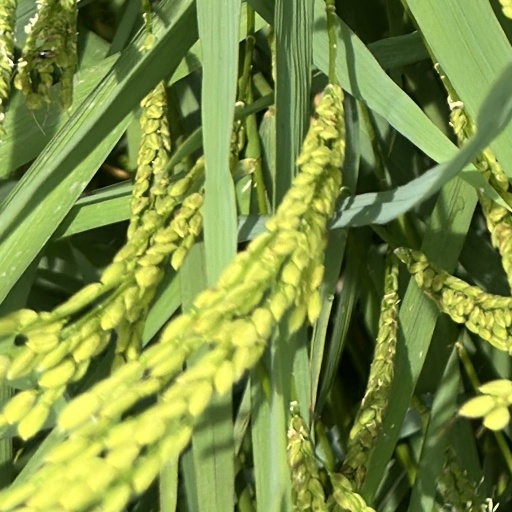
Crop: rice